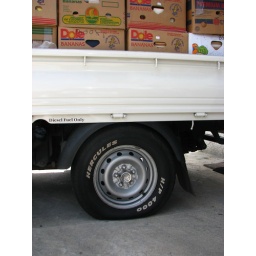
108 boxes of books put this truck under a heavy load.